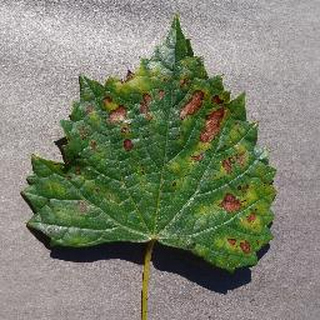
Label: grape_esca_black_measles